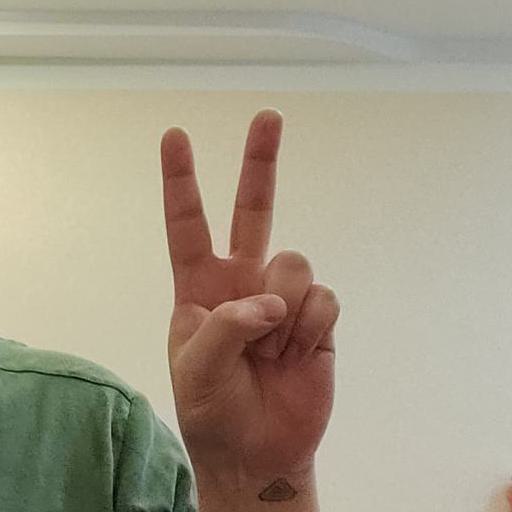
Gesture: peace